Petre P. Carp

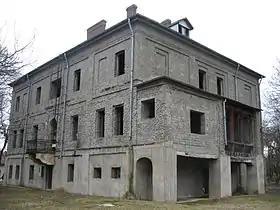
Țibănești Manor, partially reconstructed (2008)

In the second half of 1916, the Germanophile option was ruled out by Premier Ion I. C. Brătianu. With Ferdinand's acquiescence, Brătianu signed the secret treaty of Bucharest, which attached Romania to the Entente and promised her the annexation of Transylvania and Bukovina ("see Romania in World War I"). The news was communicated to the country's statesmen at a new Crown Council, on August 27, 1916. There followed a heated exchange between Carp and the King, as witnessed by the other participants—including arch-rival Take Ionescu, who noted "[Carp] is Shakespearean in his error." Prophesying defeat, Carp brought into discussion Ferdinand's German (Hohenzollern-Sigmaringen) lineage. To his "No Hohenzollern was ever defeated", Ferdinand tacitly acknowledged the issue: "I have already defeated one" (that is, himself). Carp then shocked the audience by stating: "I shall pray to God that the Romanian army be defeated", or, "I wish you'd be vanquished, for your victory would mean the country's destruction and demise." Sources also diverge on what Carp said next. One story is that he promised to sacrifice his sons for a cause he did not believe in, by allowing them to be drafted into the Romanian military. According to others, what he actually meant was that the three young men would be serving the Central Powers.